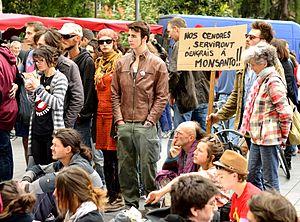
Toulousian rally against Monsanto.